Årsunda IF

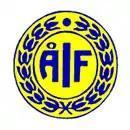

Årsunda IF is a Swedish football club located in Årsunda.